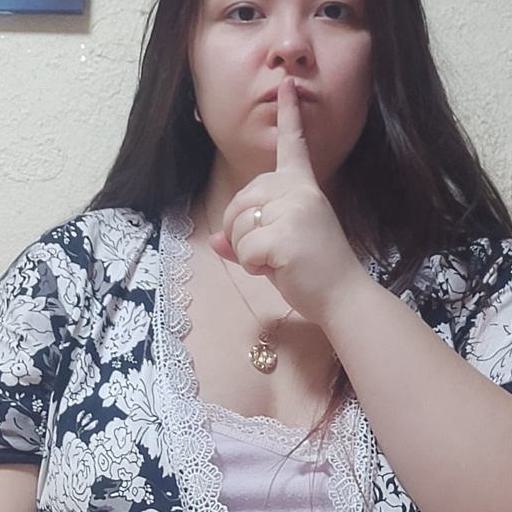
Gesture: mute